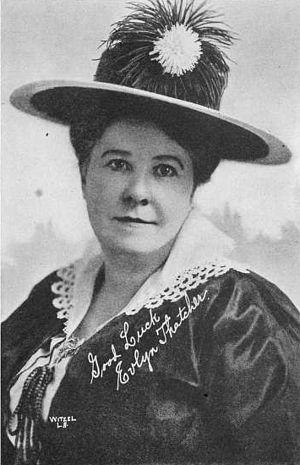
Eva Thatcher, née le 14 mars 1862 à Omaha aux États-Unis, est une actrice américaine du cinéma muet, qui a joué dans plus d'une centaine de films durant sa carrière, de 1913 à 1930.